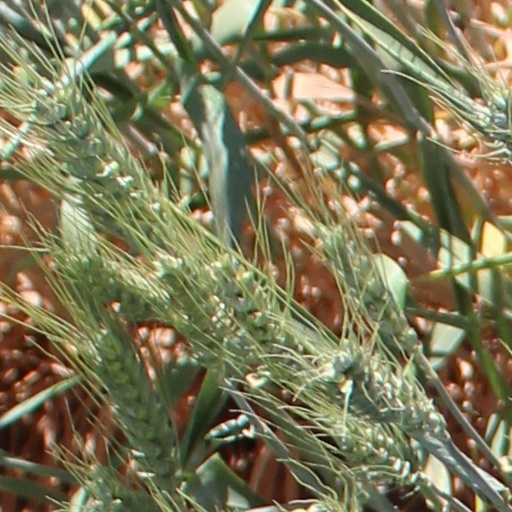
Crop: wheat